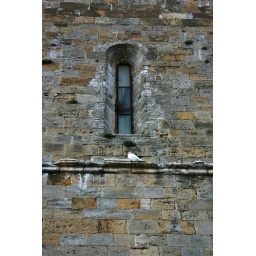
This guy was sitting under a window on the side of a church in Volterra.